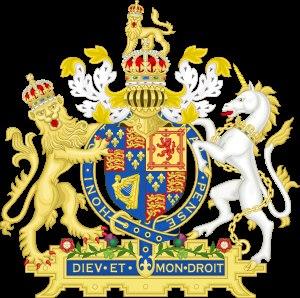
En 1688, le roi Jacques II qui régnait depuis 1685 perd son trône durant la Glorieuse Révolution anglaise. Son prénom en latin est Jacobus ; les royalistes britanniques et irlandais qui restaient fidèles à lui et à ses successeurs sont connus comme les jacobites.
L'Union des Couronnes fait référence à l'accession en 1603 de Jacques VI Stuart, roi d'Écosse, au trône d'Angleterre, sous le nom de Jacques Iᵉʳ, réunissant ainsi ces deux pays sous un seul monarque, à la suite de la mort de sa cousine, Élisabeth Iʳᵉ, dernier monarque de la dynastie Tudor, décédée célibataire et sans enfant.
Les armoiries de l'Écosse étaient les armoiries des rois et reines d'Écosse du XIIᵉ siècle jusqu'à l'union de la couronne d'Écosse avec celle d'Angleterre en 1603.
Élisabeth Stuart était la seconde fille de Charles Iᵉʳ, roi d'Angleterre, d'Écosse et d'Irlande, et de sa femme Henriette Marie de France. Dès l'âge de six ans, et jusqu'à sa mort prématurée à l'âge de quatorze ans, elle fut prisonnière du Parlement pendant la Première Révolution anglaise. Son récit écrit émotionnel de sa dernière rencontre avec son père à la veille de son exécution, ainsi que les derniers mots qu'il adressa à ses enfants, ont été publiés dans de nombreuses histoires sur la guerre et le roi Charles Iᵉʳ.